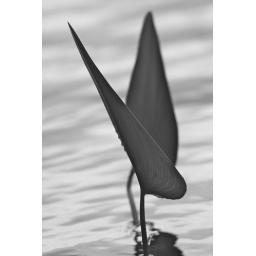
Hejira ... Mohammed,s exodus from Mecca A black crow prepared for an exodusPlant ....2Newaygo flightQuebec in black grey and white